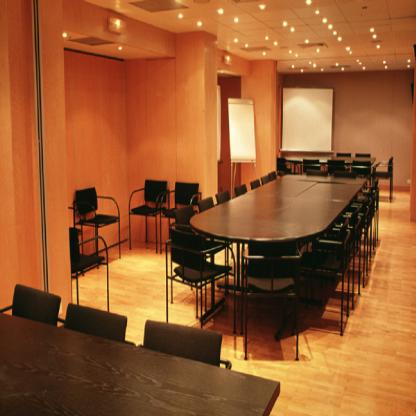
Scene: Indoor